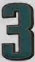
Number: 3